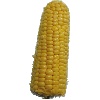
Label: Corn 1